Muckaty Station

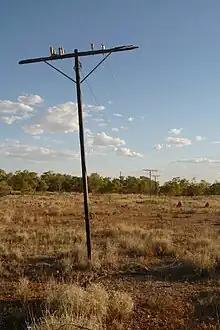
An old wooden telegraph pole standing in a semi-desert grassland plain with low scrub in the distance

Indigenous Australians have lived in parts of the Northern Territory for around 40,000 years. Pre-European settlement numbers are not known with any precision, although the Indigenous population of the Northern Territory has been estimated at "well over 10,000". The area now known as Muckaty Station (often referred to as just "Muckaty", though the origin of this name and near variants such as "Mucketty" is unknown) was – and is – the responsibility of seven clans of traditional Indigenous owners: Milwayi, Ngapa, Ngarrka, Wirntiku, Kurrakurraja, Walanypirri and Yapayapa. The country is known by the Indigenous name Warlmanpa, which is also the name of a local language.